Notre Dame Seminary

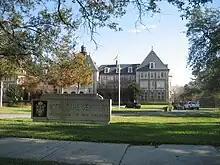

The seminary hosts a bronze copy of Ivan Meštrović's sculpture "Christ and the Samaritan Woman" which was exhibited at the Vatican pavilion at the 1984 Louisiana World Exposition. It was installed in front of Shaw Hall and dedicated in 1989 by Archbishop Philip Hannan.